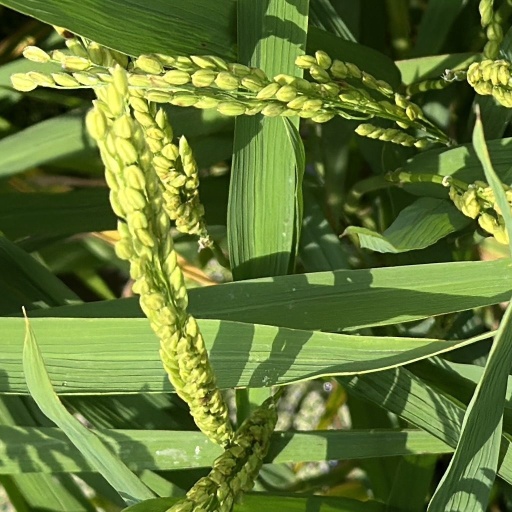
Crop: rice